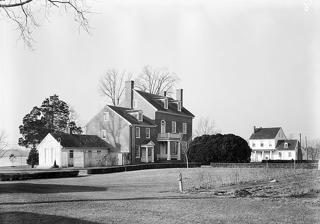
Building: Potter Hall
Country: United States of America
Year built: 1808
Historic house in Maryland, United States United States historic place Potter Hall U.S. National Register of Historic Places Potter Hall land side in 1936 Show map of Maryland Show map of the United States Location Martin Lane, Williston, Maryland Coordinates 38°49′52″N 75°51′10″W / 38.83111°N 75.85278°W / 38.83111; -75.85278 Area 3.4 acres (1.4 ha) Built 1808 ( 1808 ) Architectural style Federal NRHP reference No. 82001590 Added to NRHP November 30, 1982 Potter Hall is a historic home located at Williston , Caroline County , Maryland , United States . It is an early-19th-century, Federal -influenced house facing the Choptank River . The house was constructed in three sections: a tall 2 + 1 ⁄ 2 -story Flemish bond brick structure built about 1808 adjoining a lower 2 + 1 ⁄ 2 -story, two- bay -wide central section built about 1750, also of Flemish bond brick, then a frame single-story kitchen wing added in 1930. Each of the three sections has a gable roof. Potter Hall was originally settled by Zabdiel Potter, who in the mid-18th century built a wharf and the small brick house. He developed Potter's Landing into a key early port for the shipping of tobacco to Baltimore. Potter Hall was listed on the National Register of Historic Places in 1982. References